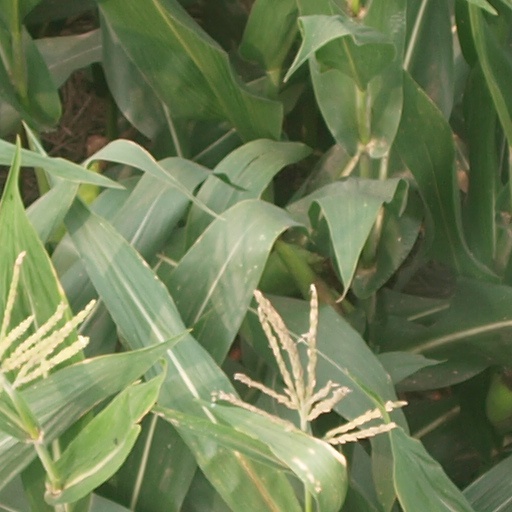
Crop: maize; corn